Vendetta (2015 film)

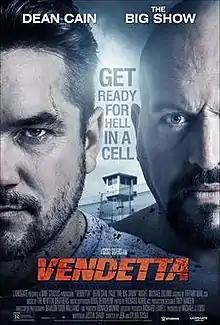
Theatrical release poster

Vendetta is a 2015 American vigilante action film directed by the Soska sisters starring Dean Cain, The Big Show, and Michael Eklund. It is the first film in the "Action Six-Pack" series. The film was released in a limited release and through video on demand on June 12, 2015.